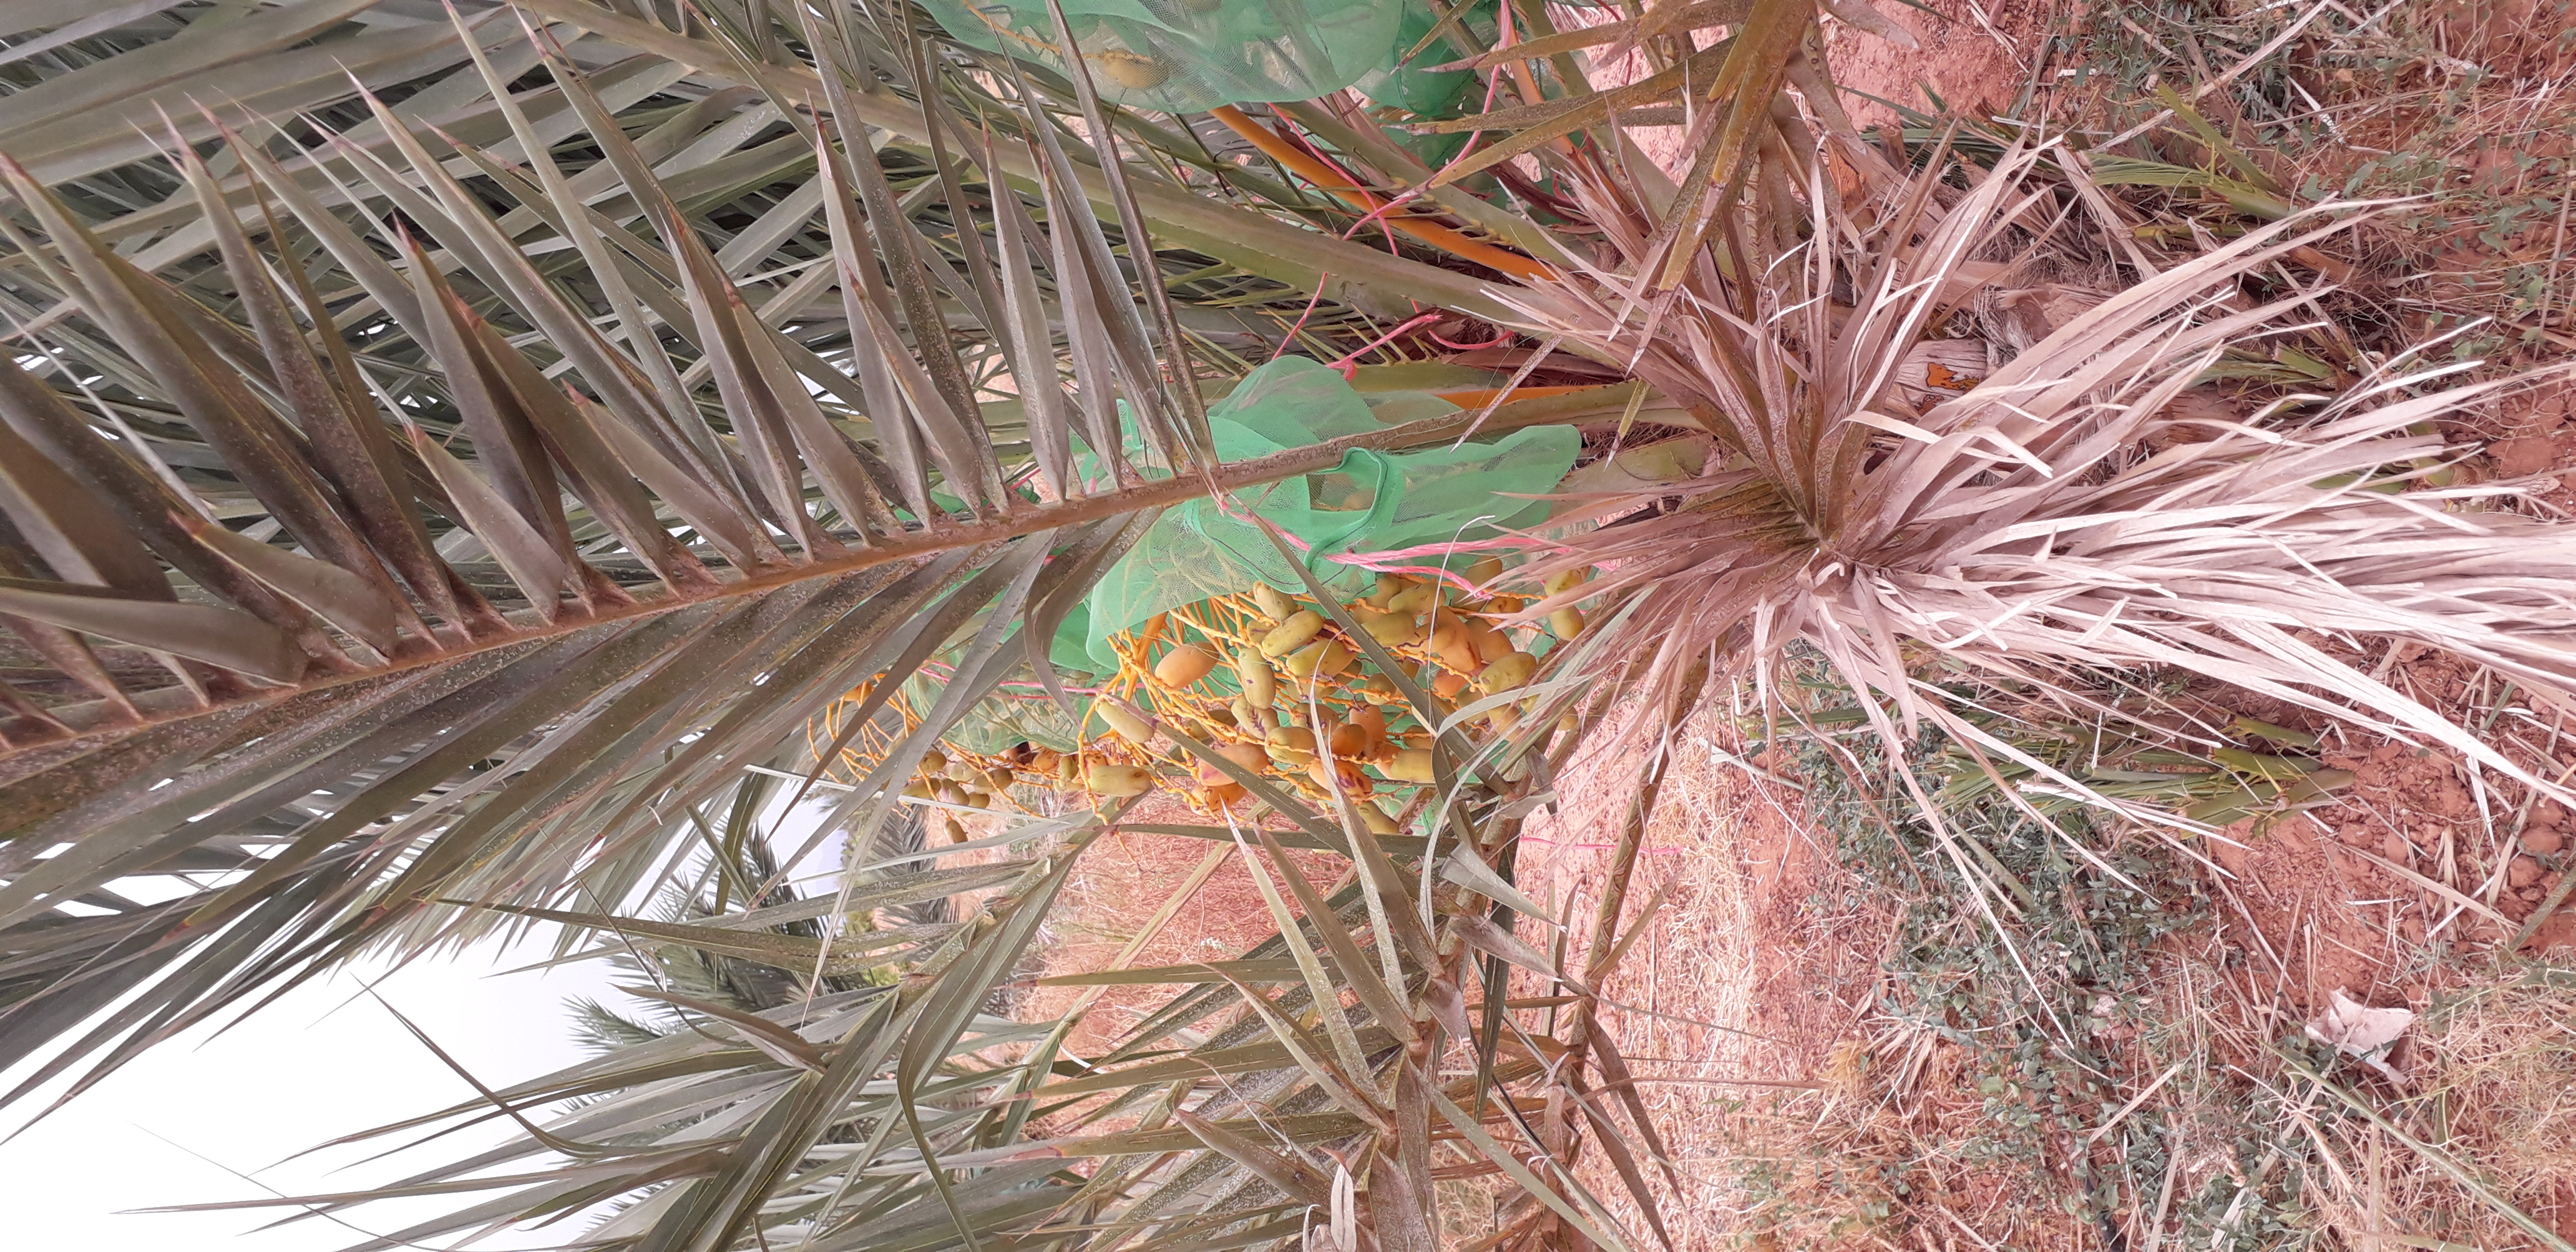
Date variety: Boumajhoul